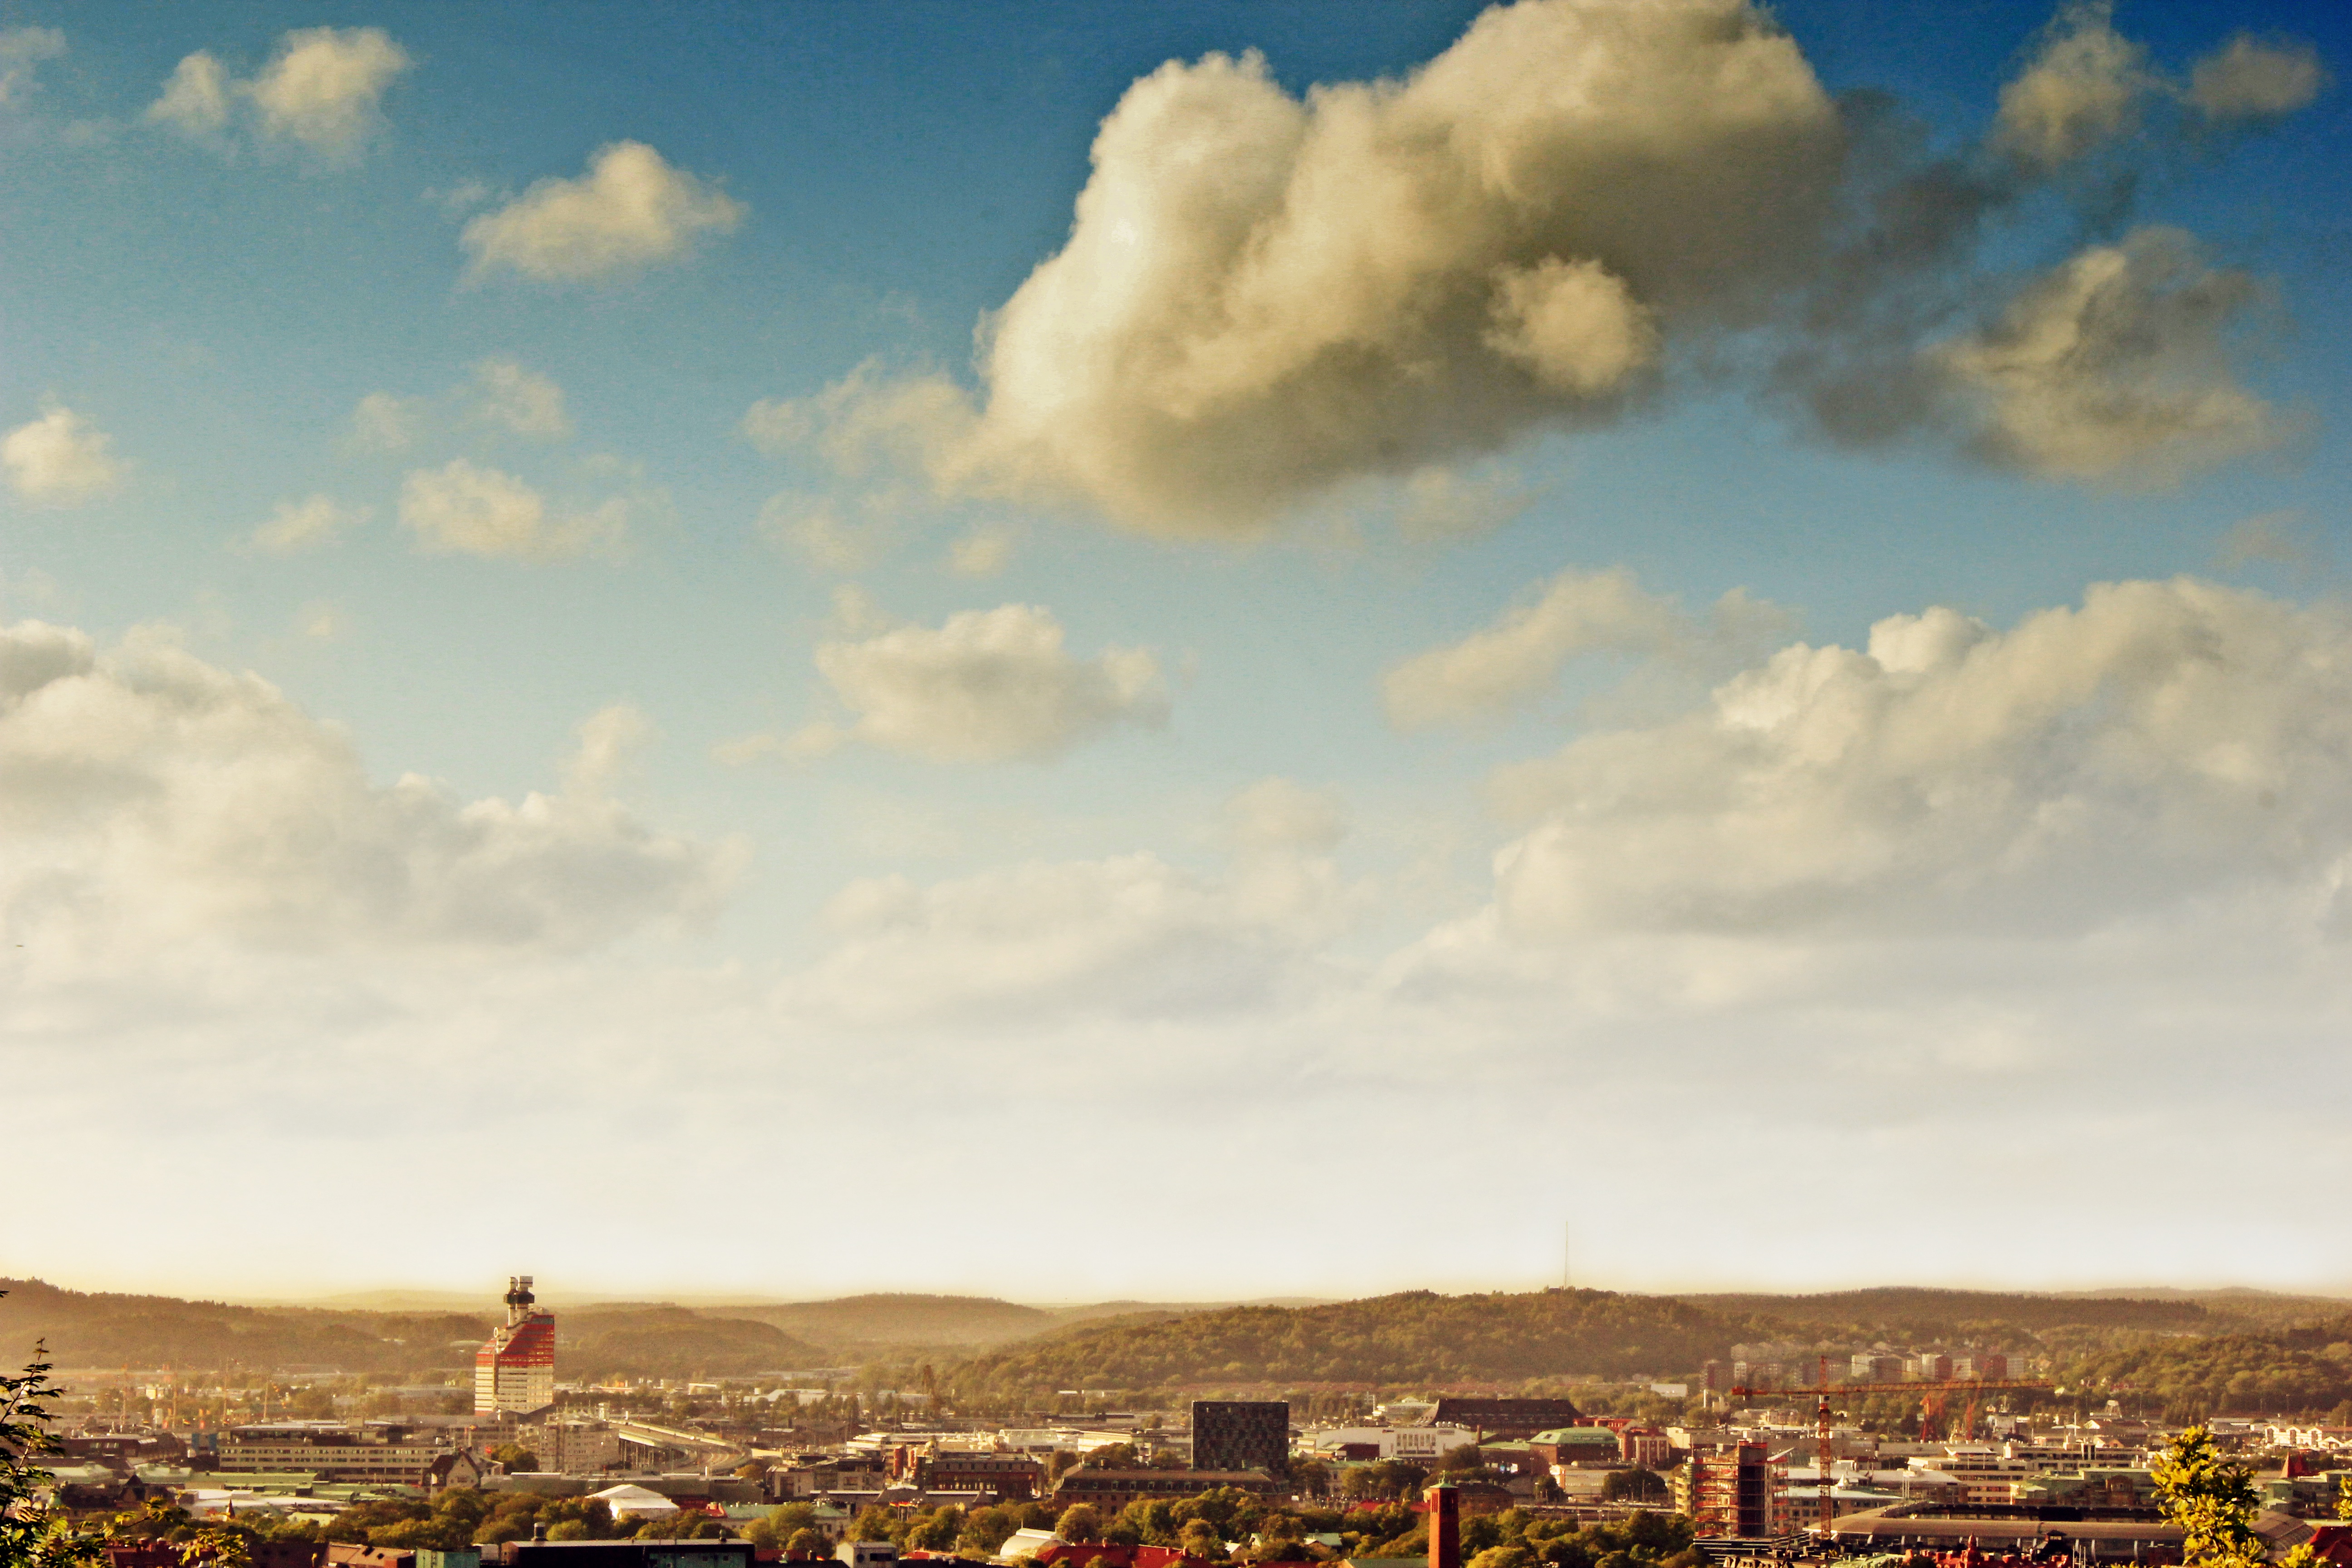
landscape, horizon, cloud, sky, sunset, field, photography, sunlight, morning, hill, dawn, city, cityscape, panorama, dusk, evening, plain, meteorological phenomenon, atmosphere of earth